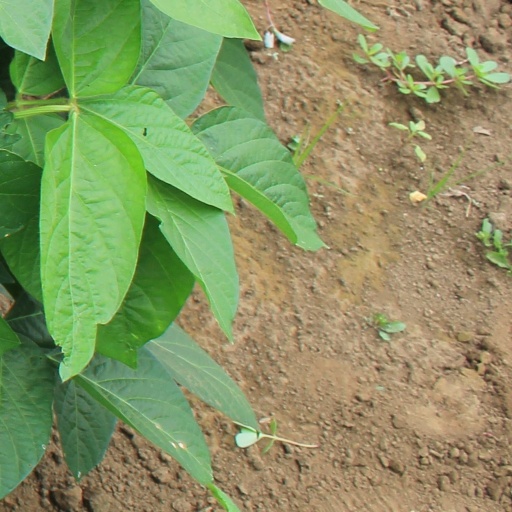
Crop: soybean